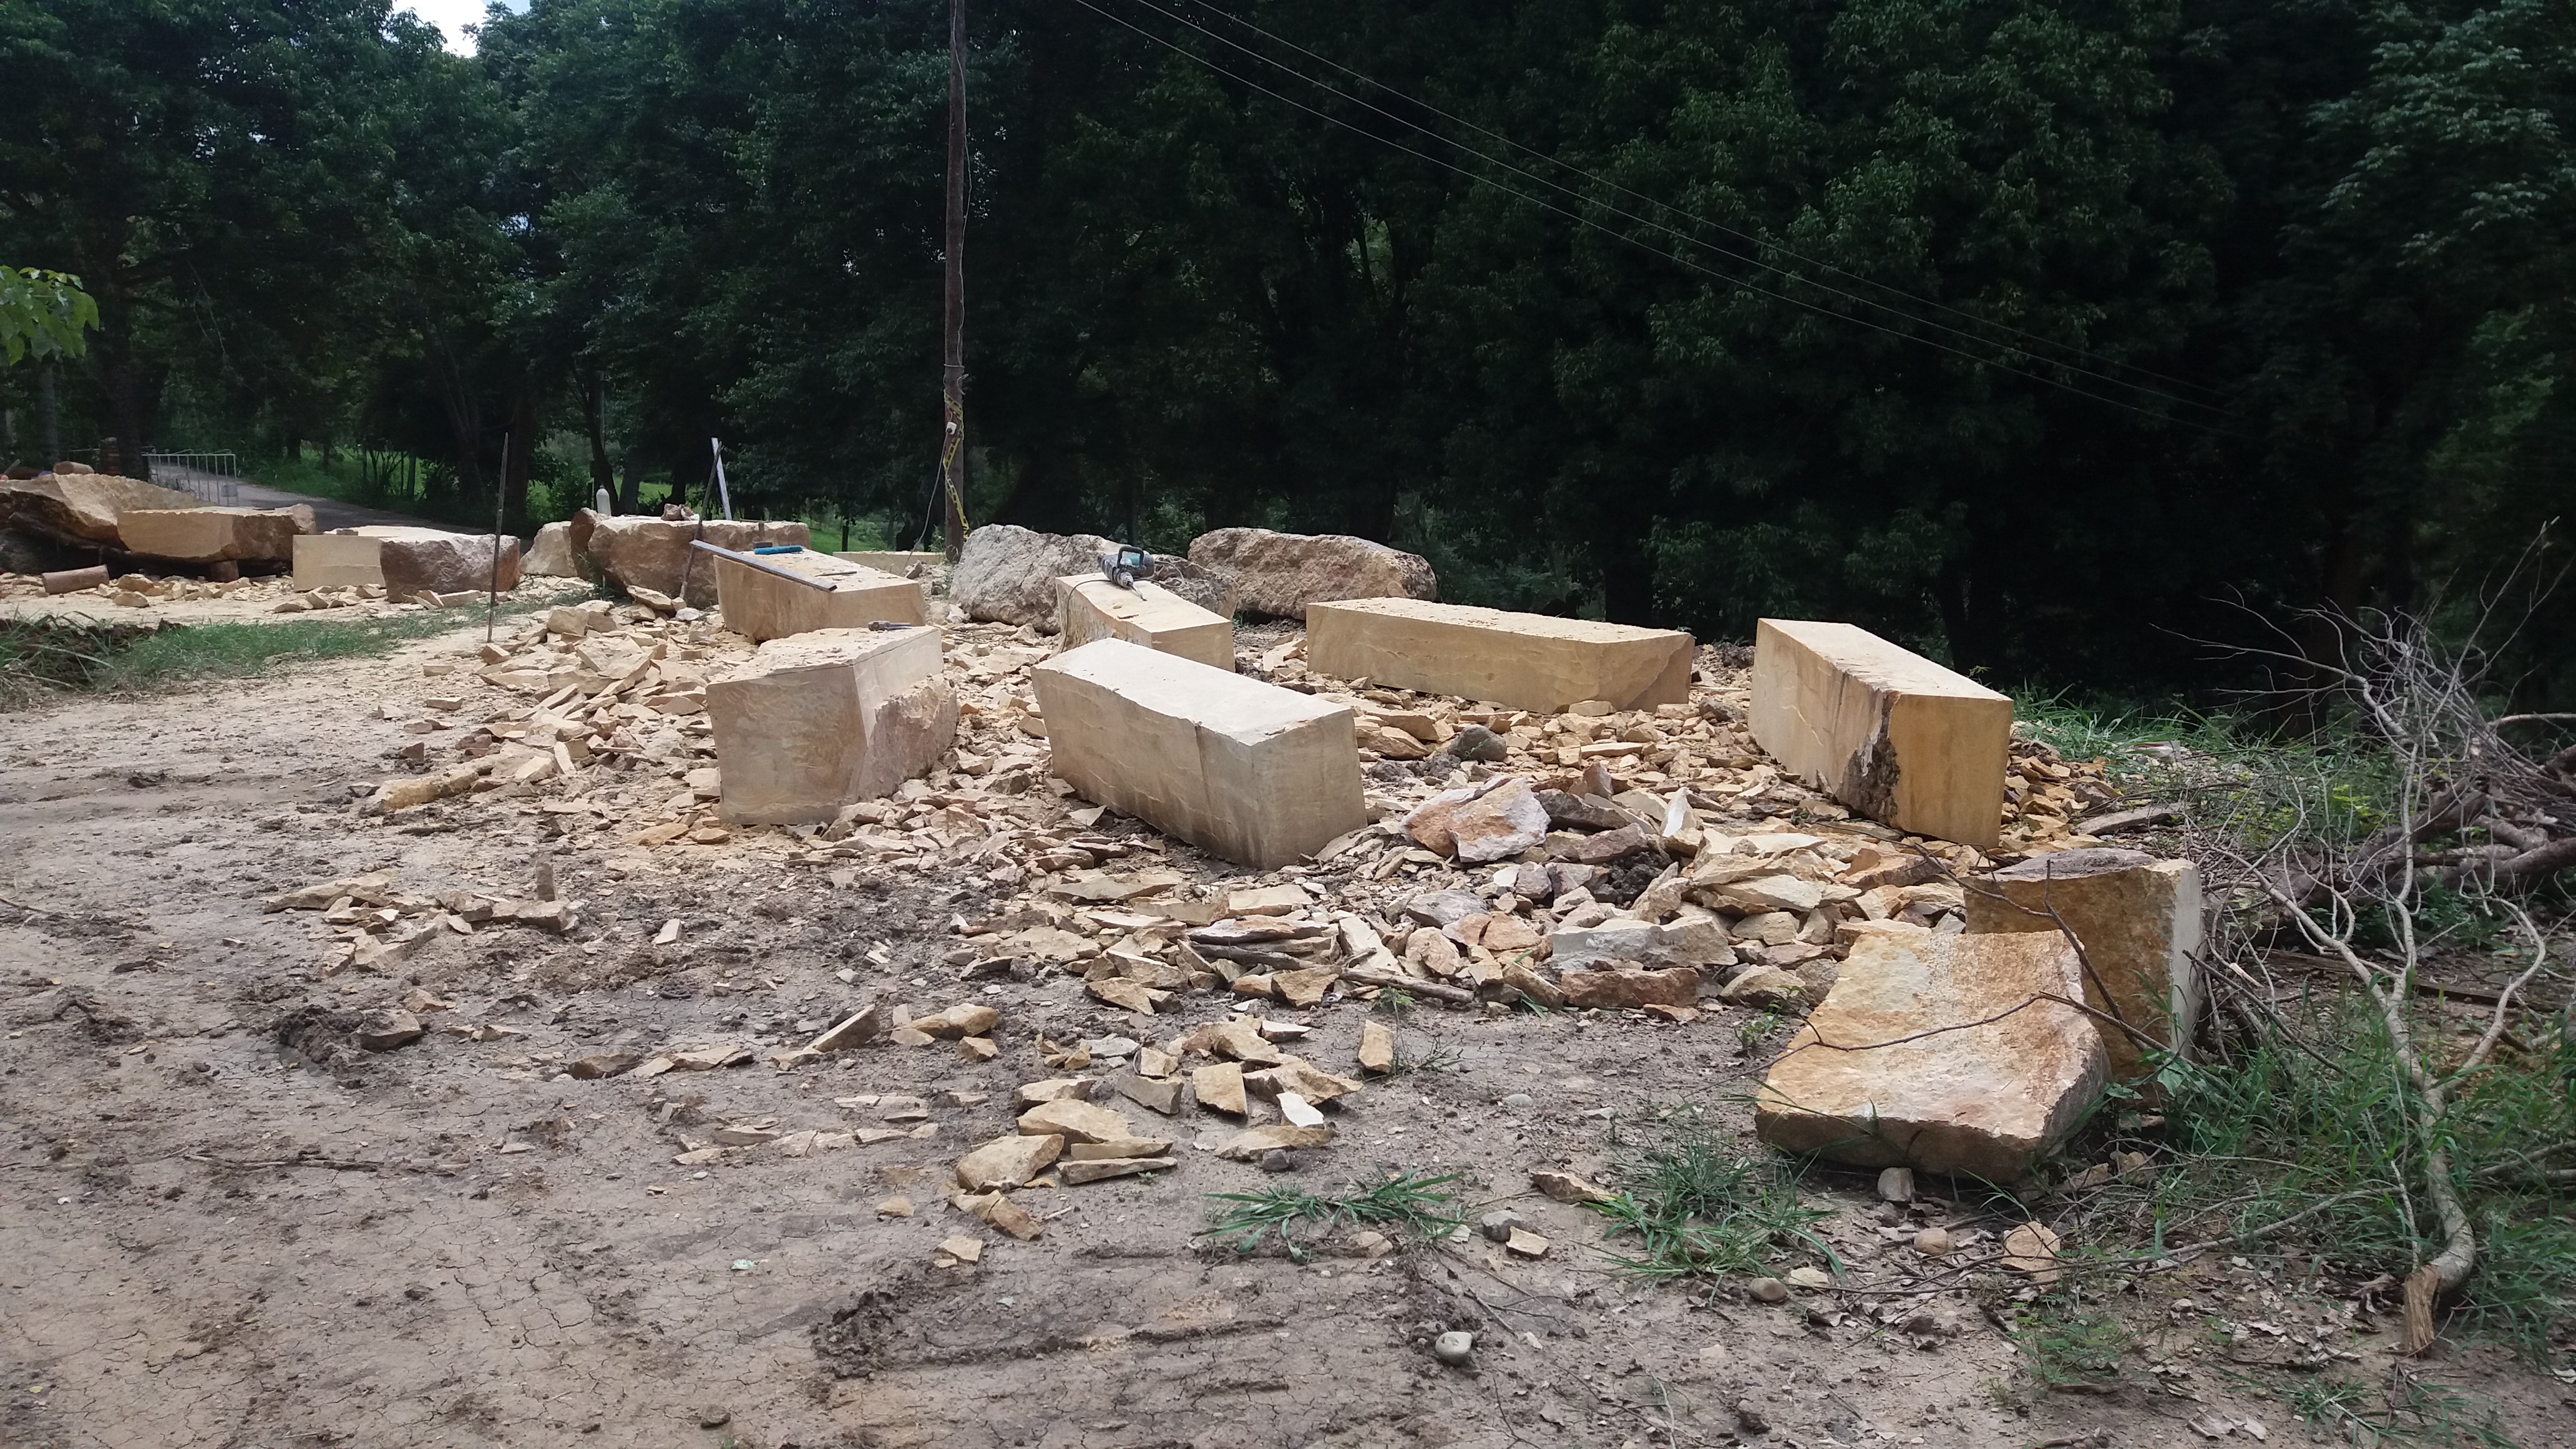
Barichara, stones, geological phenomenon, rock, rubble, tree